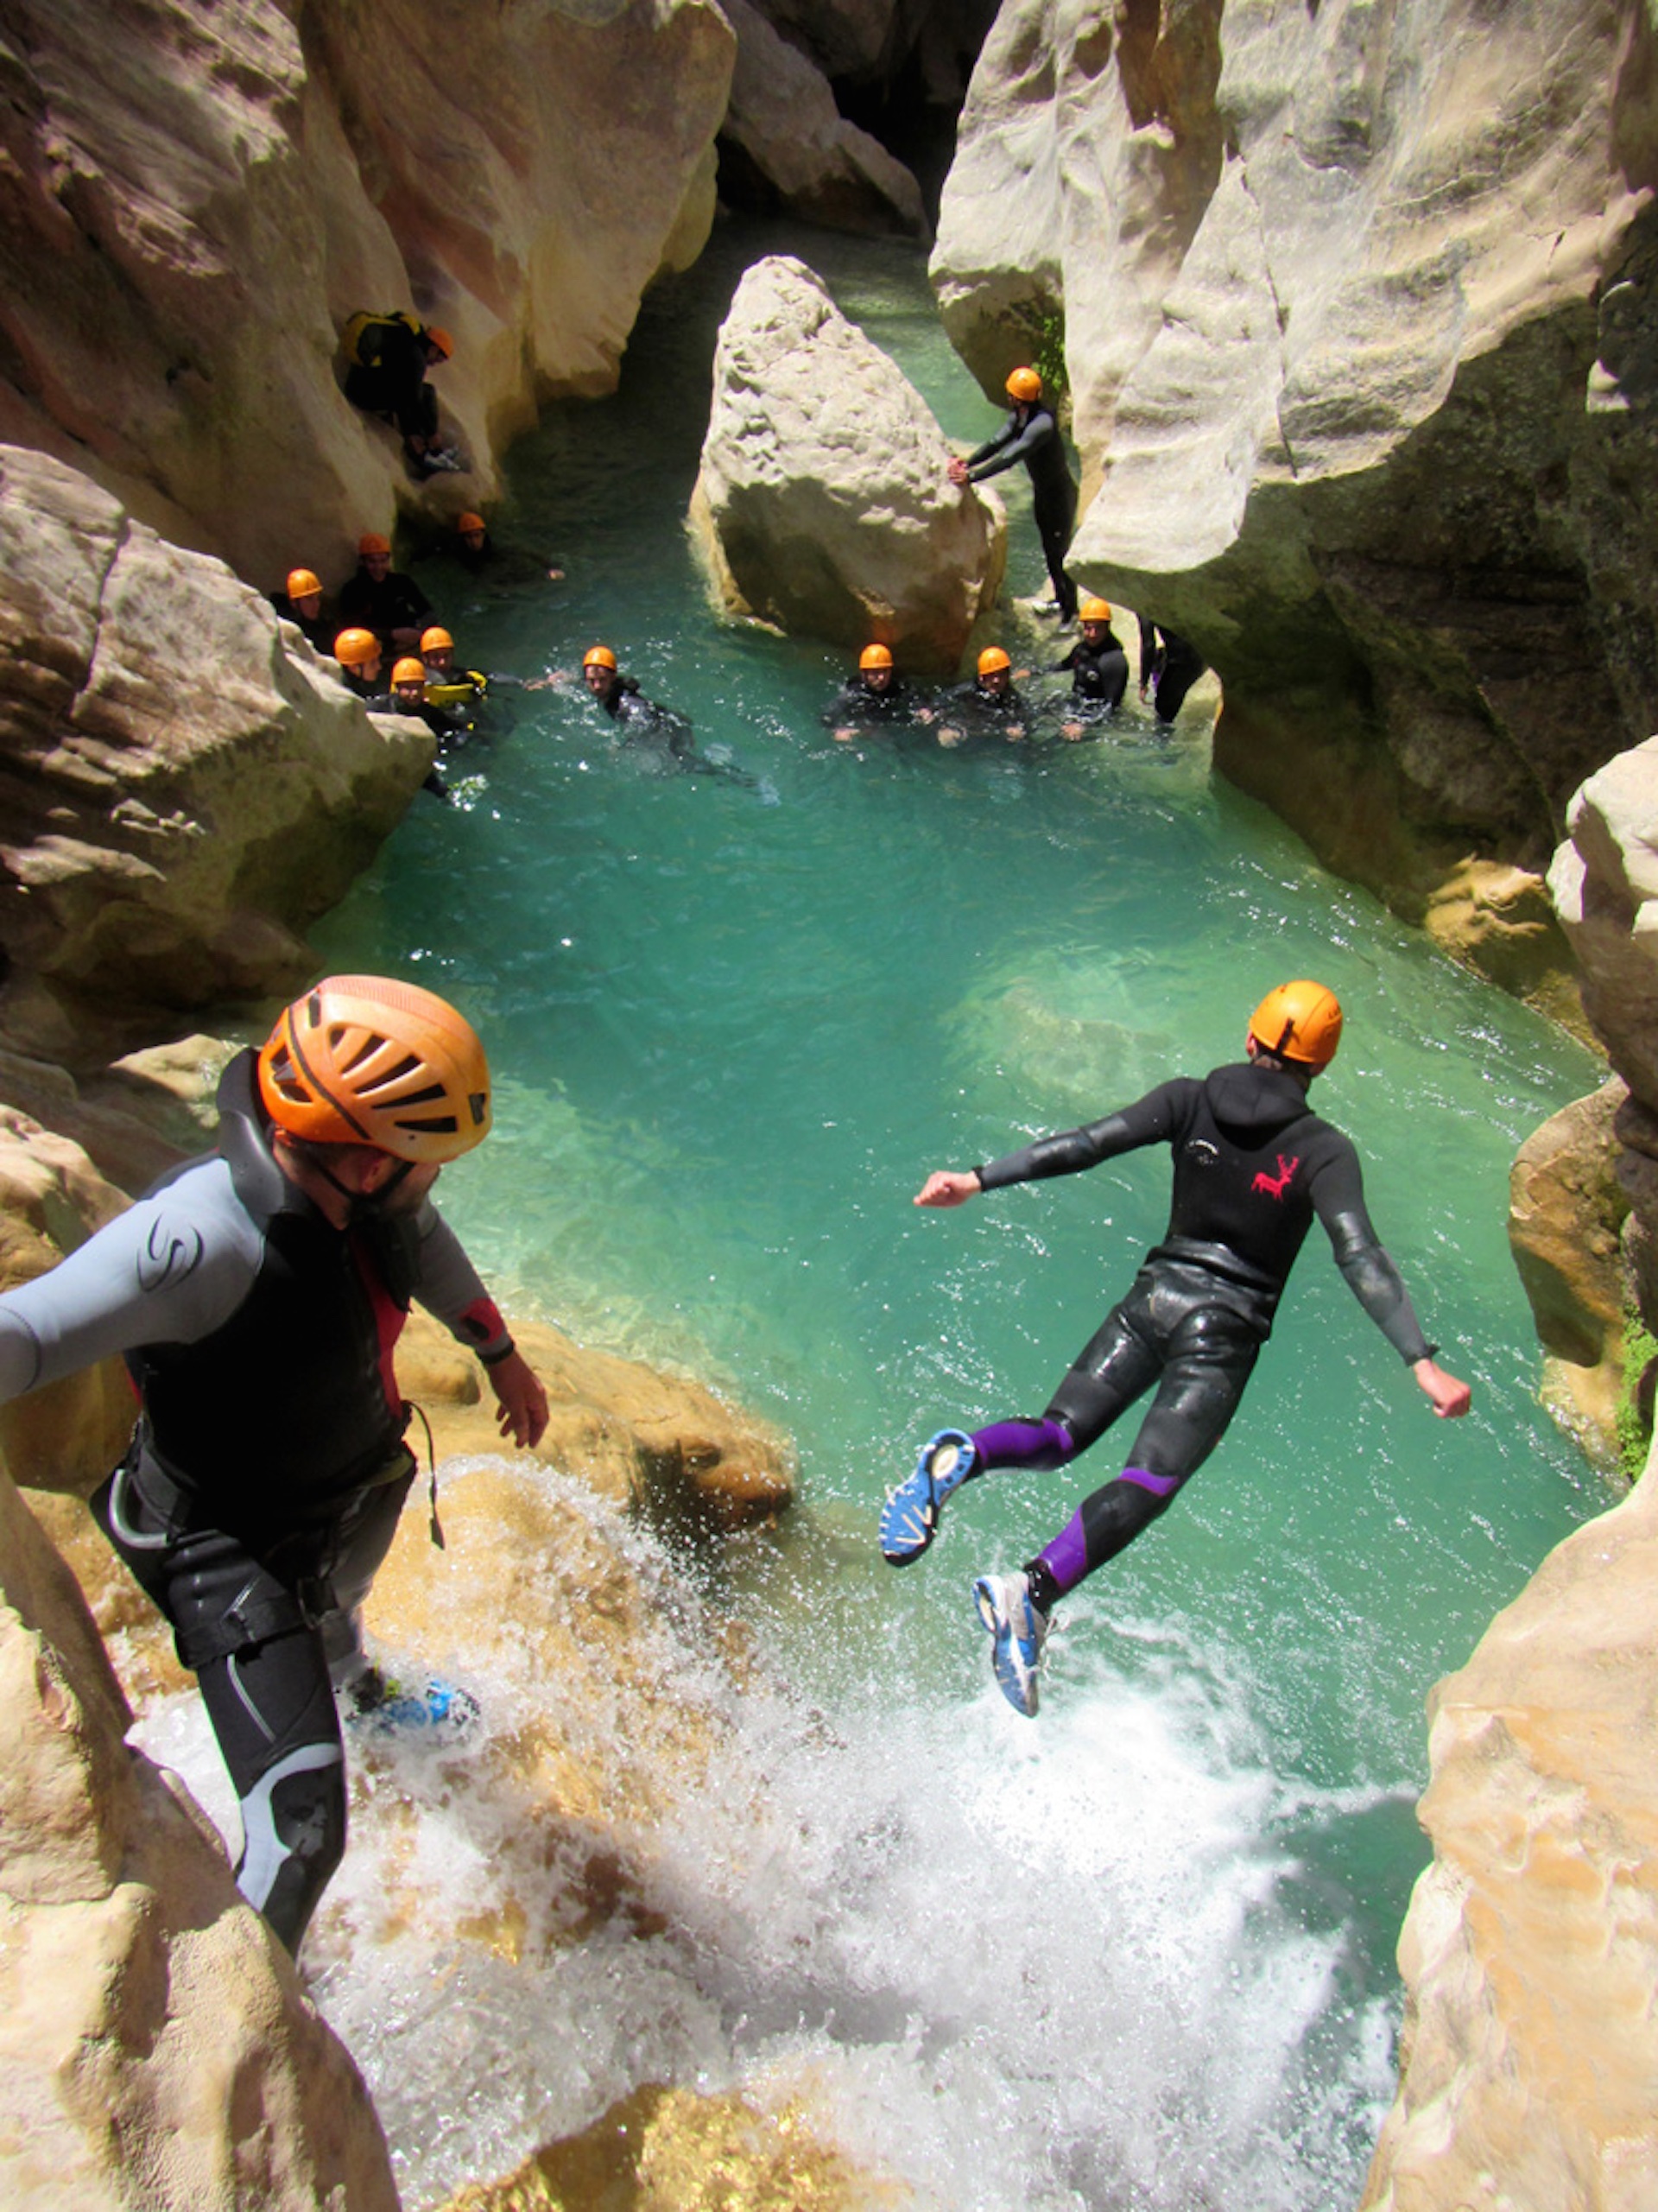
rock, adventure, river, jump, recreation, climbing, canyon, extreme sport, sports, boating, end, canyoning, guara canyoning, outdoor recreation, sport climbing